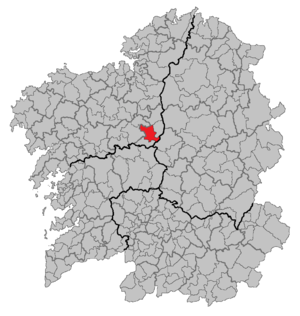
Melide, est un municipio de la comarque de Terra de Melide, dans la province de La Corogne, communauté autonome de Galice, au nord-ouest de l'Espagne. C'est aussi le nom de plusieurs parroquias de ce municipio, ainsi que du chef-lieu du municipio.